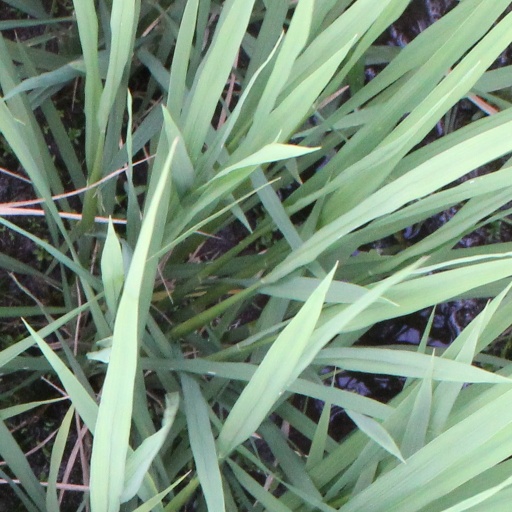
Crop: rice